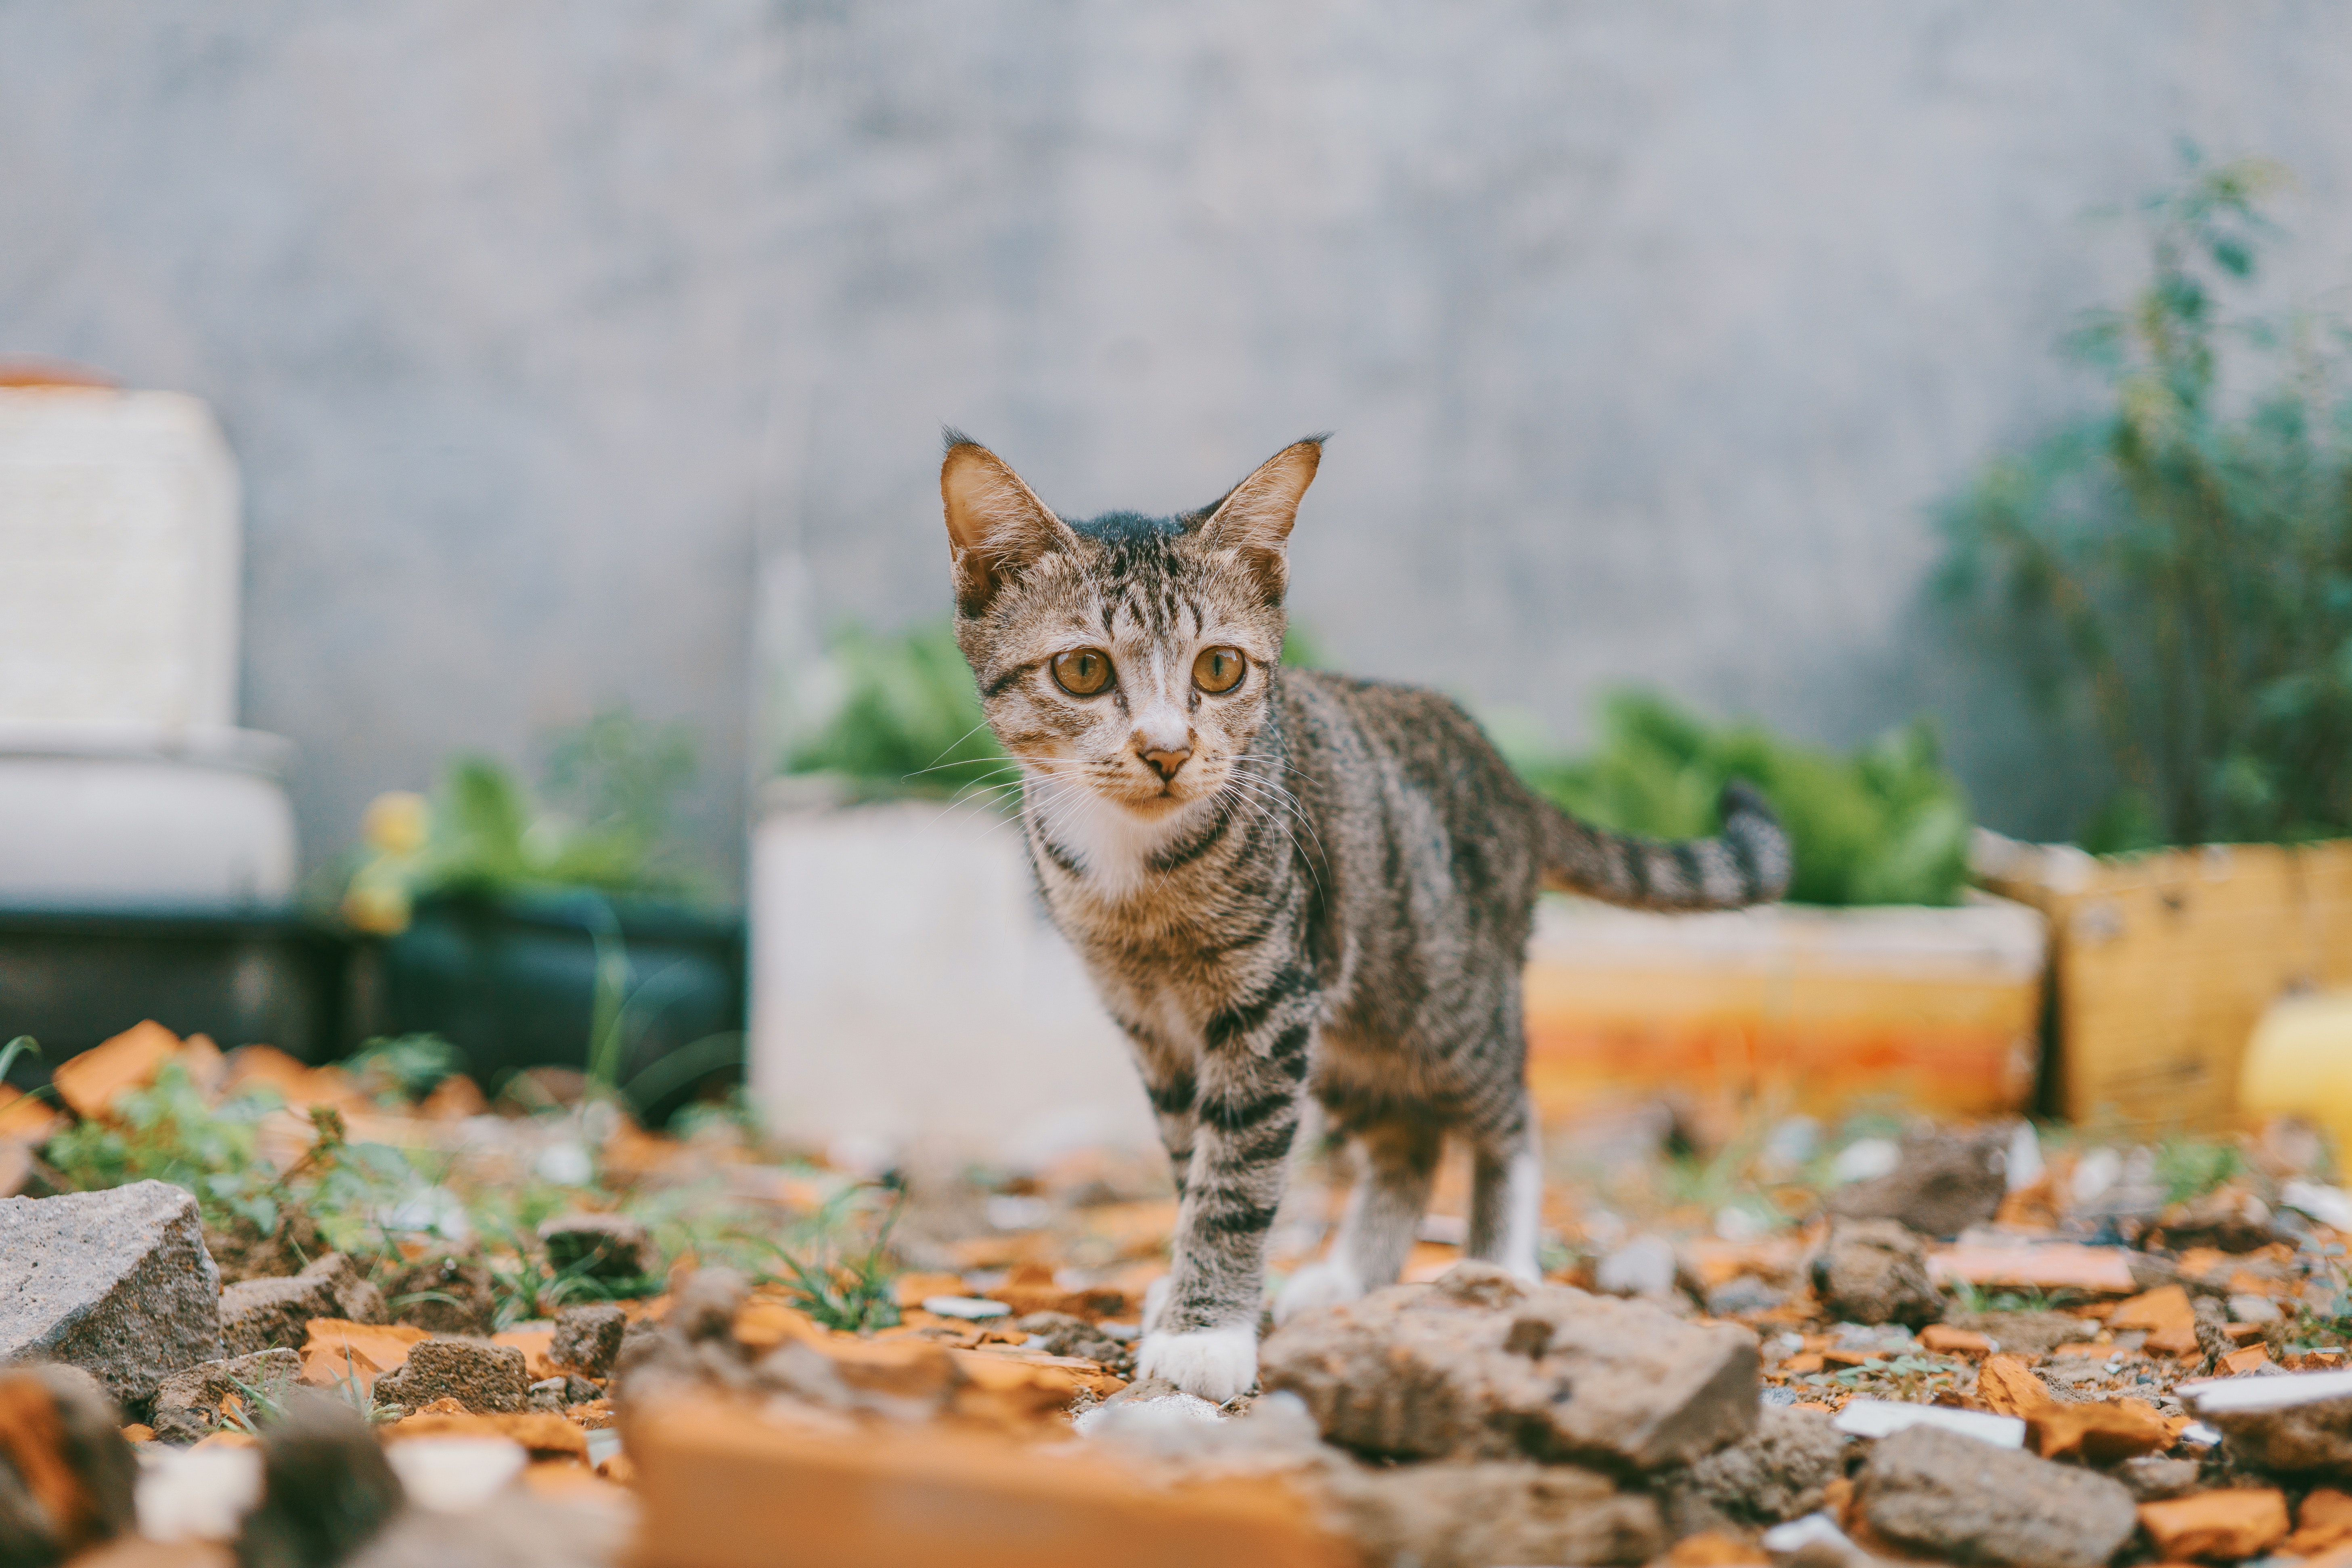
cat, small to medium sized cats, felidae, whiskers, european shorthair, aegean cat, carnivore, tabby cat, domestic short haired cat, kitten, bengal, wild cat, tree, wildlife, asian, dragon li, plant, fawn, rusty spotted cat, american wirehair